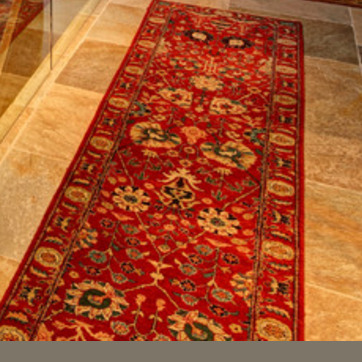
Material: carpet